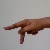
The image shows a hand gesture representing the letter 'P' in Indian Sign Language.